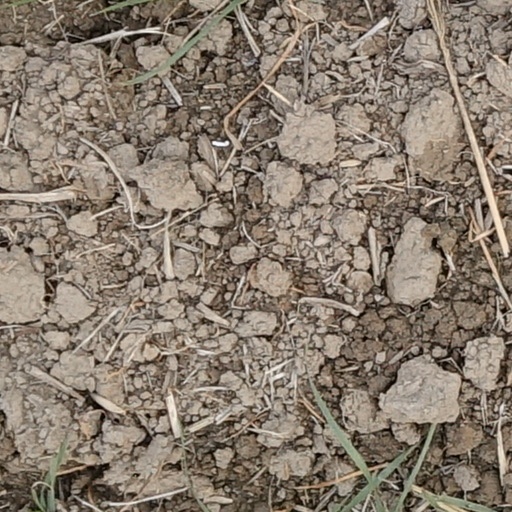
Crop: wheat